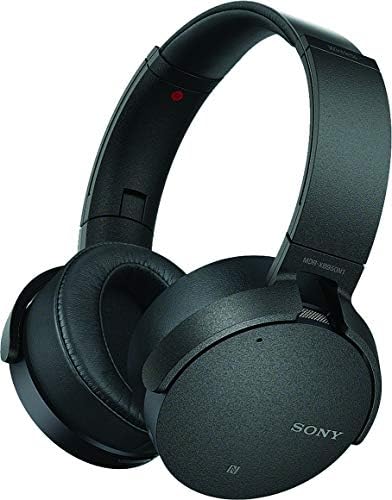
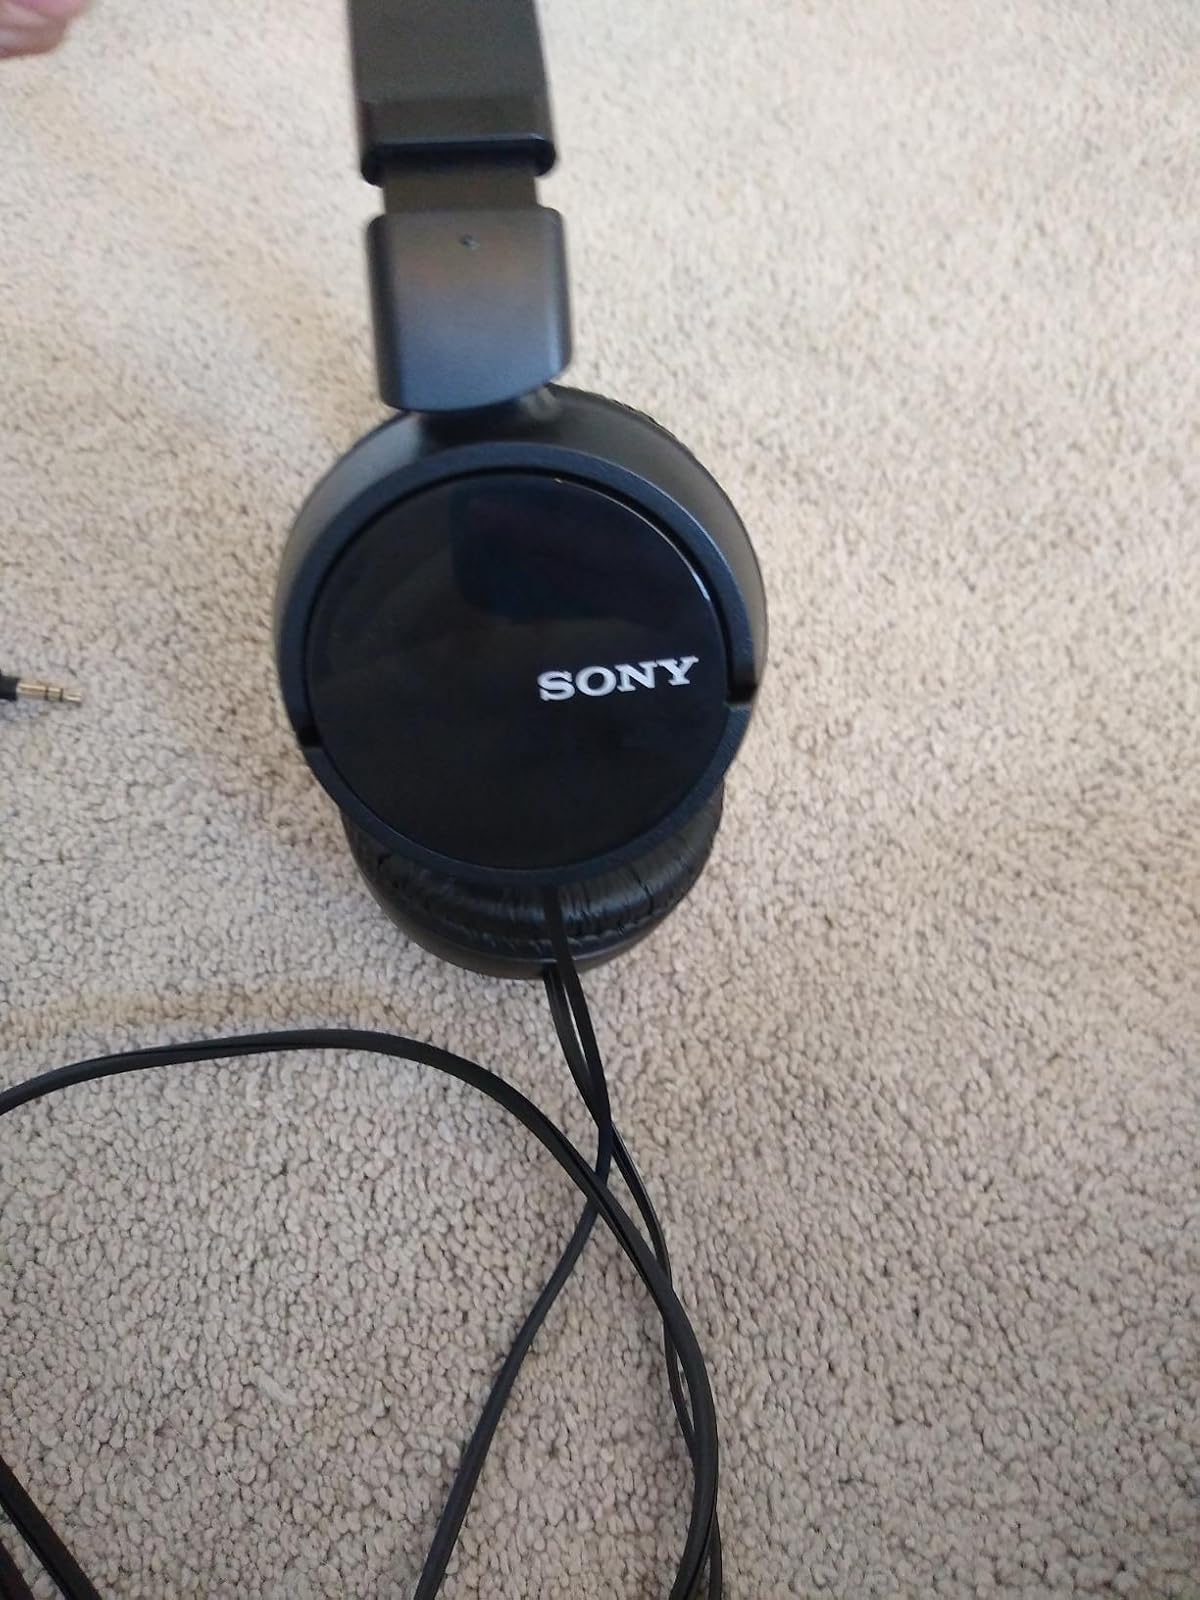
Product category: headphones
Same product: no